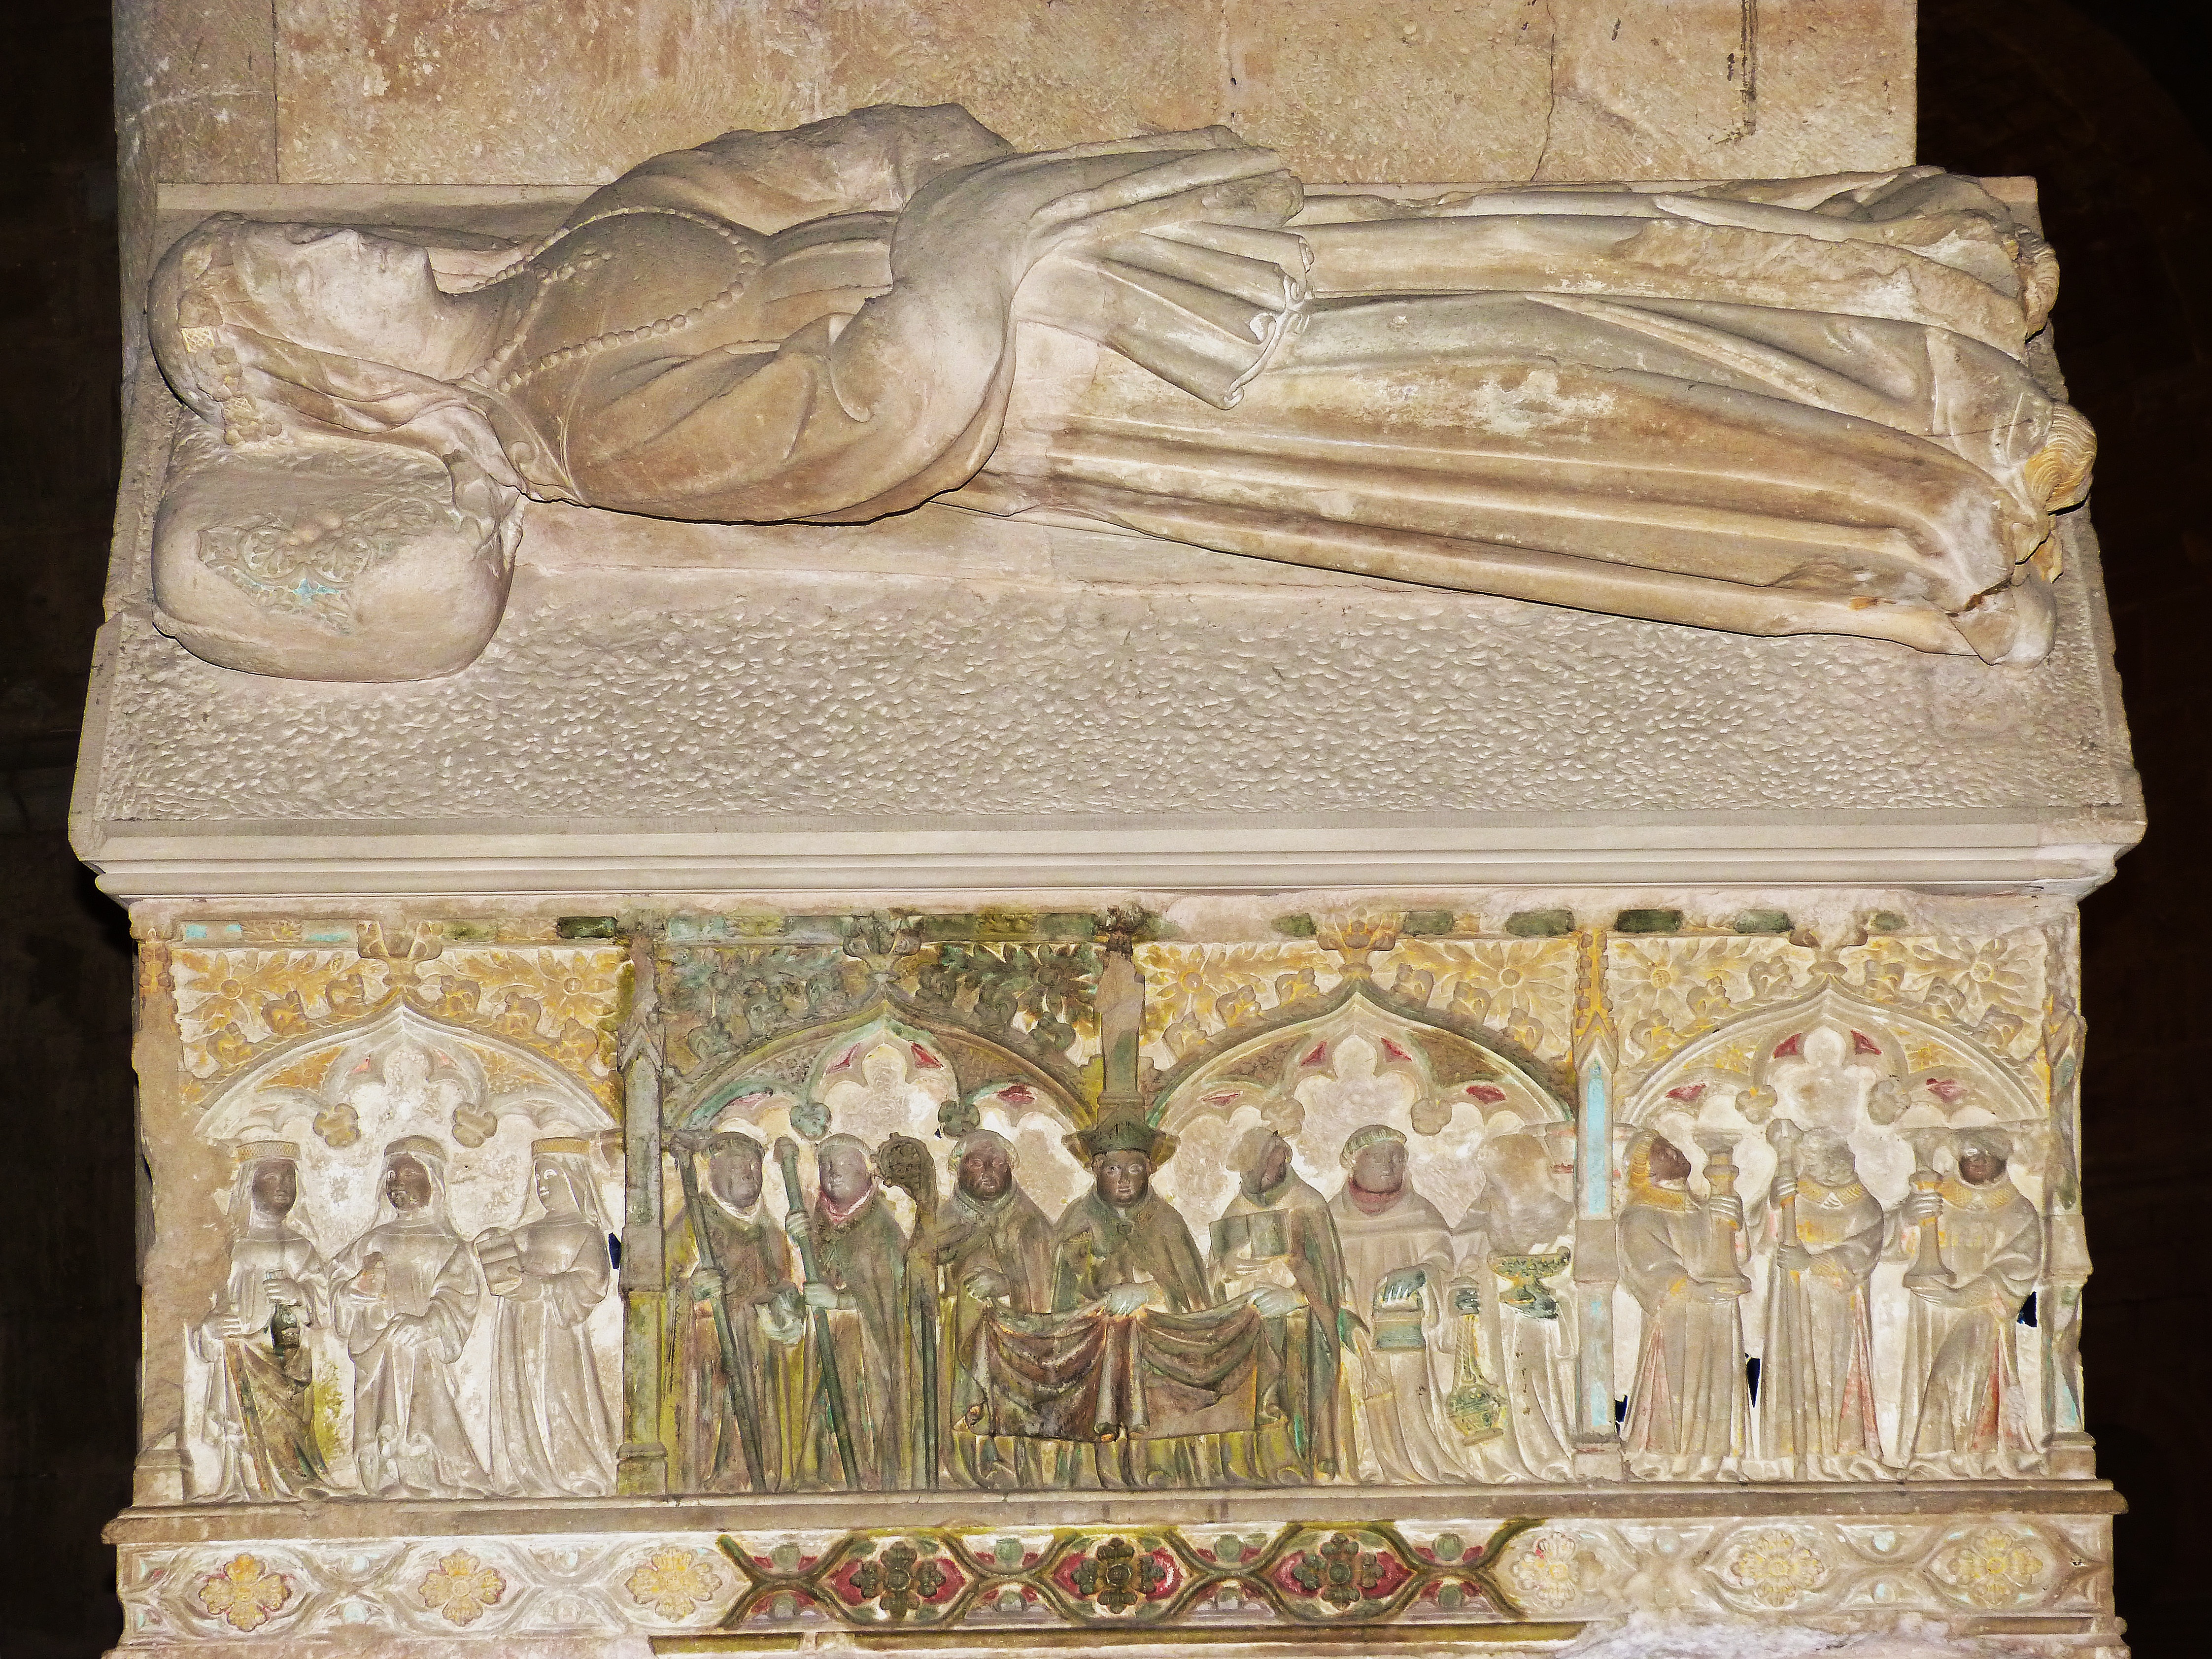
material, gothic, sculpture, art, altar, marble, catalunya, carving, relief, molding, polychrome, carved stone, stone carving, poblet, medieval tomb, ancient history, baluster